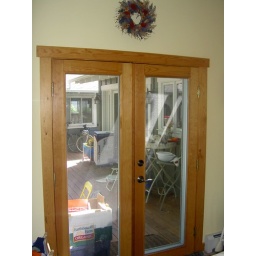
French doors onto back deck from master bedroom. All of the trim in the master is hand oiled clear pine.